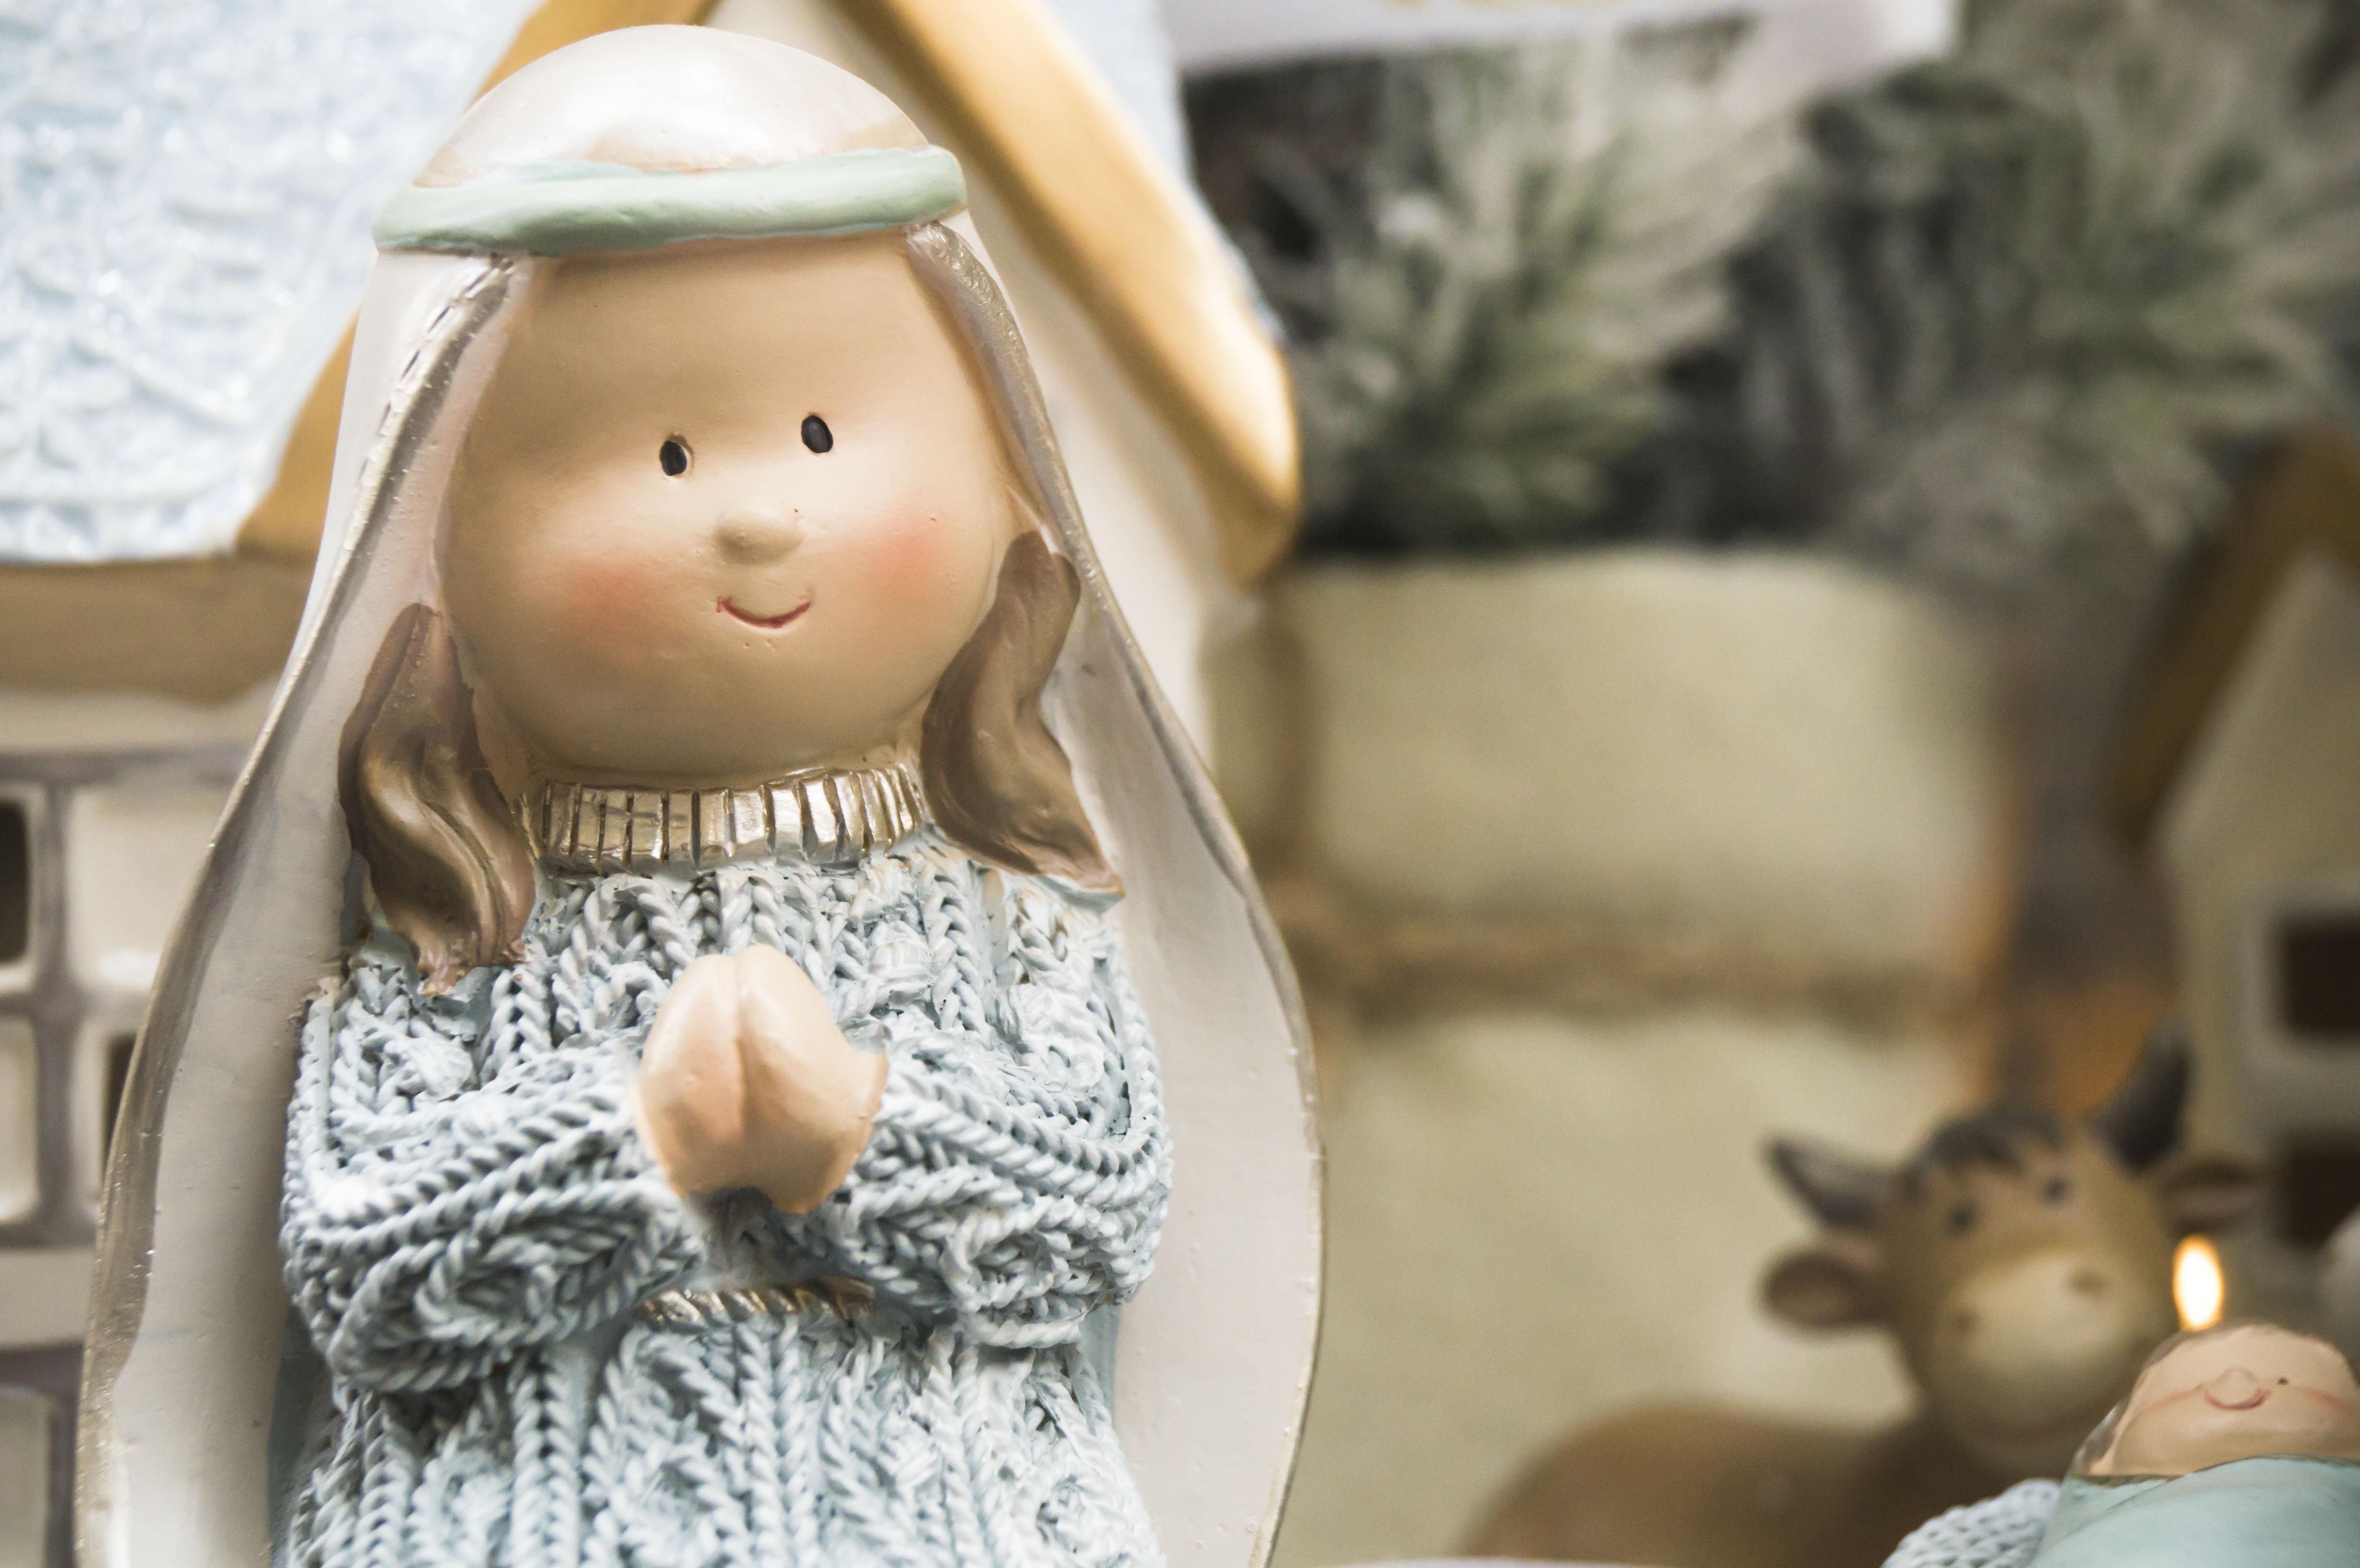
child, christmas, toy, doll, kids, art, dress, snowman, toys, skin, maria, crib, showcase, madonna